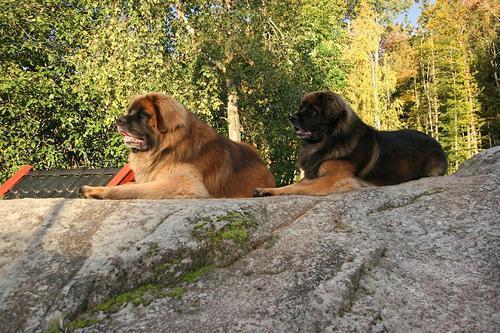
Leonberg